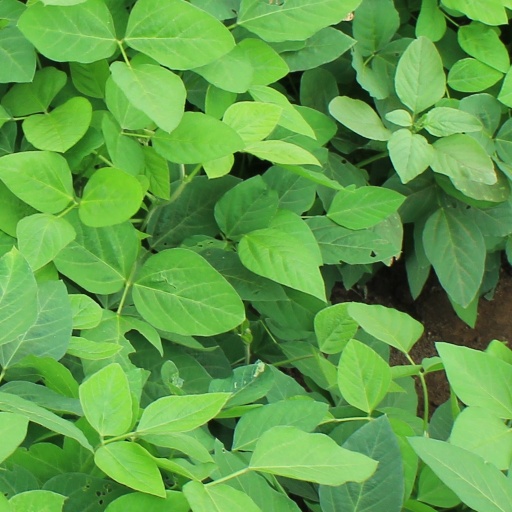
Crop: soybean